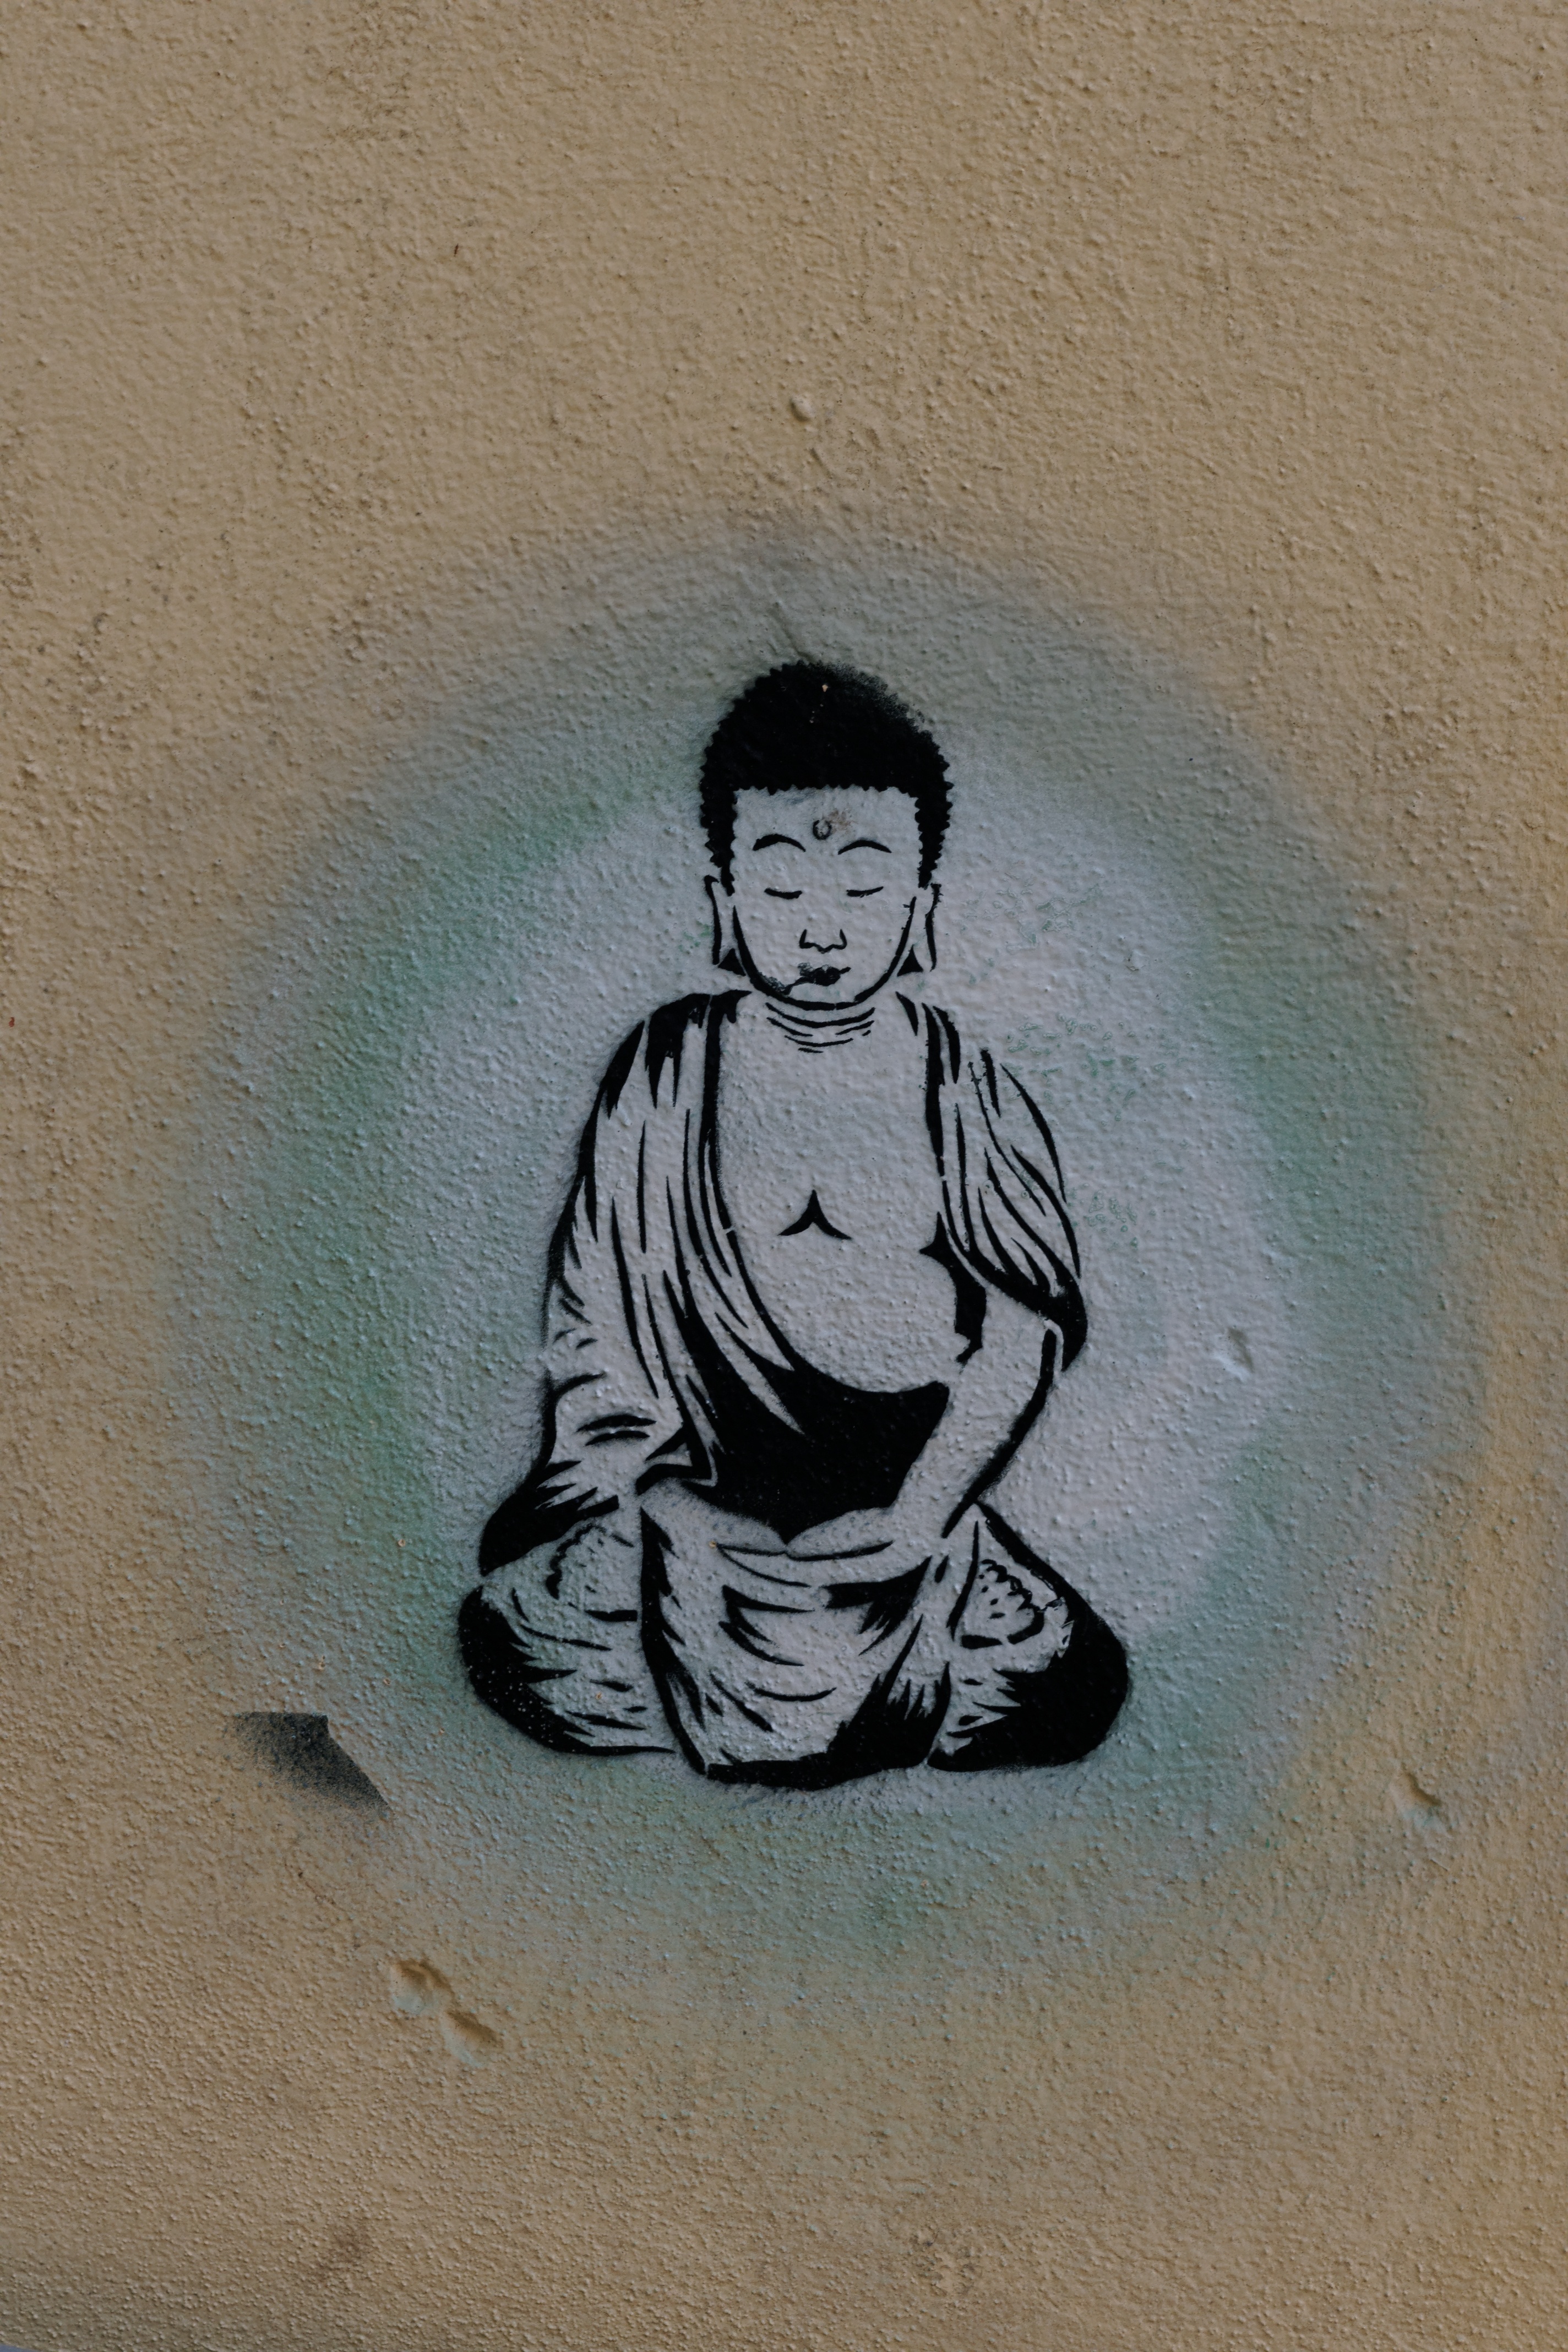
wall, portrait, color, monk, graffiti, painting, street art, art, sketch, drawing, illustration, yoga, buddha, shape, figure drawing